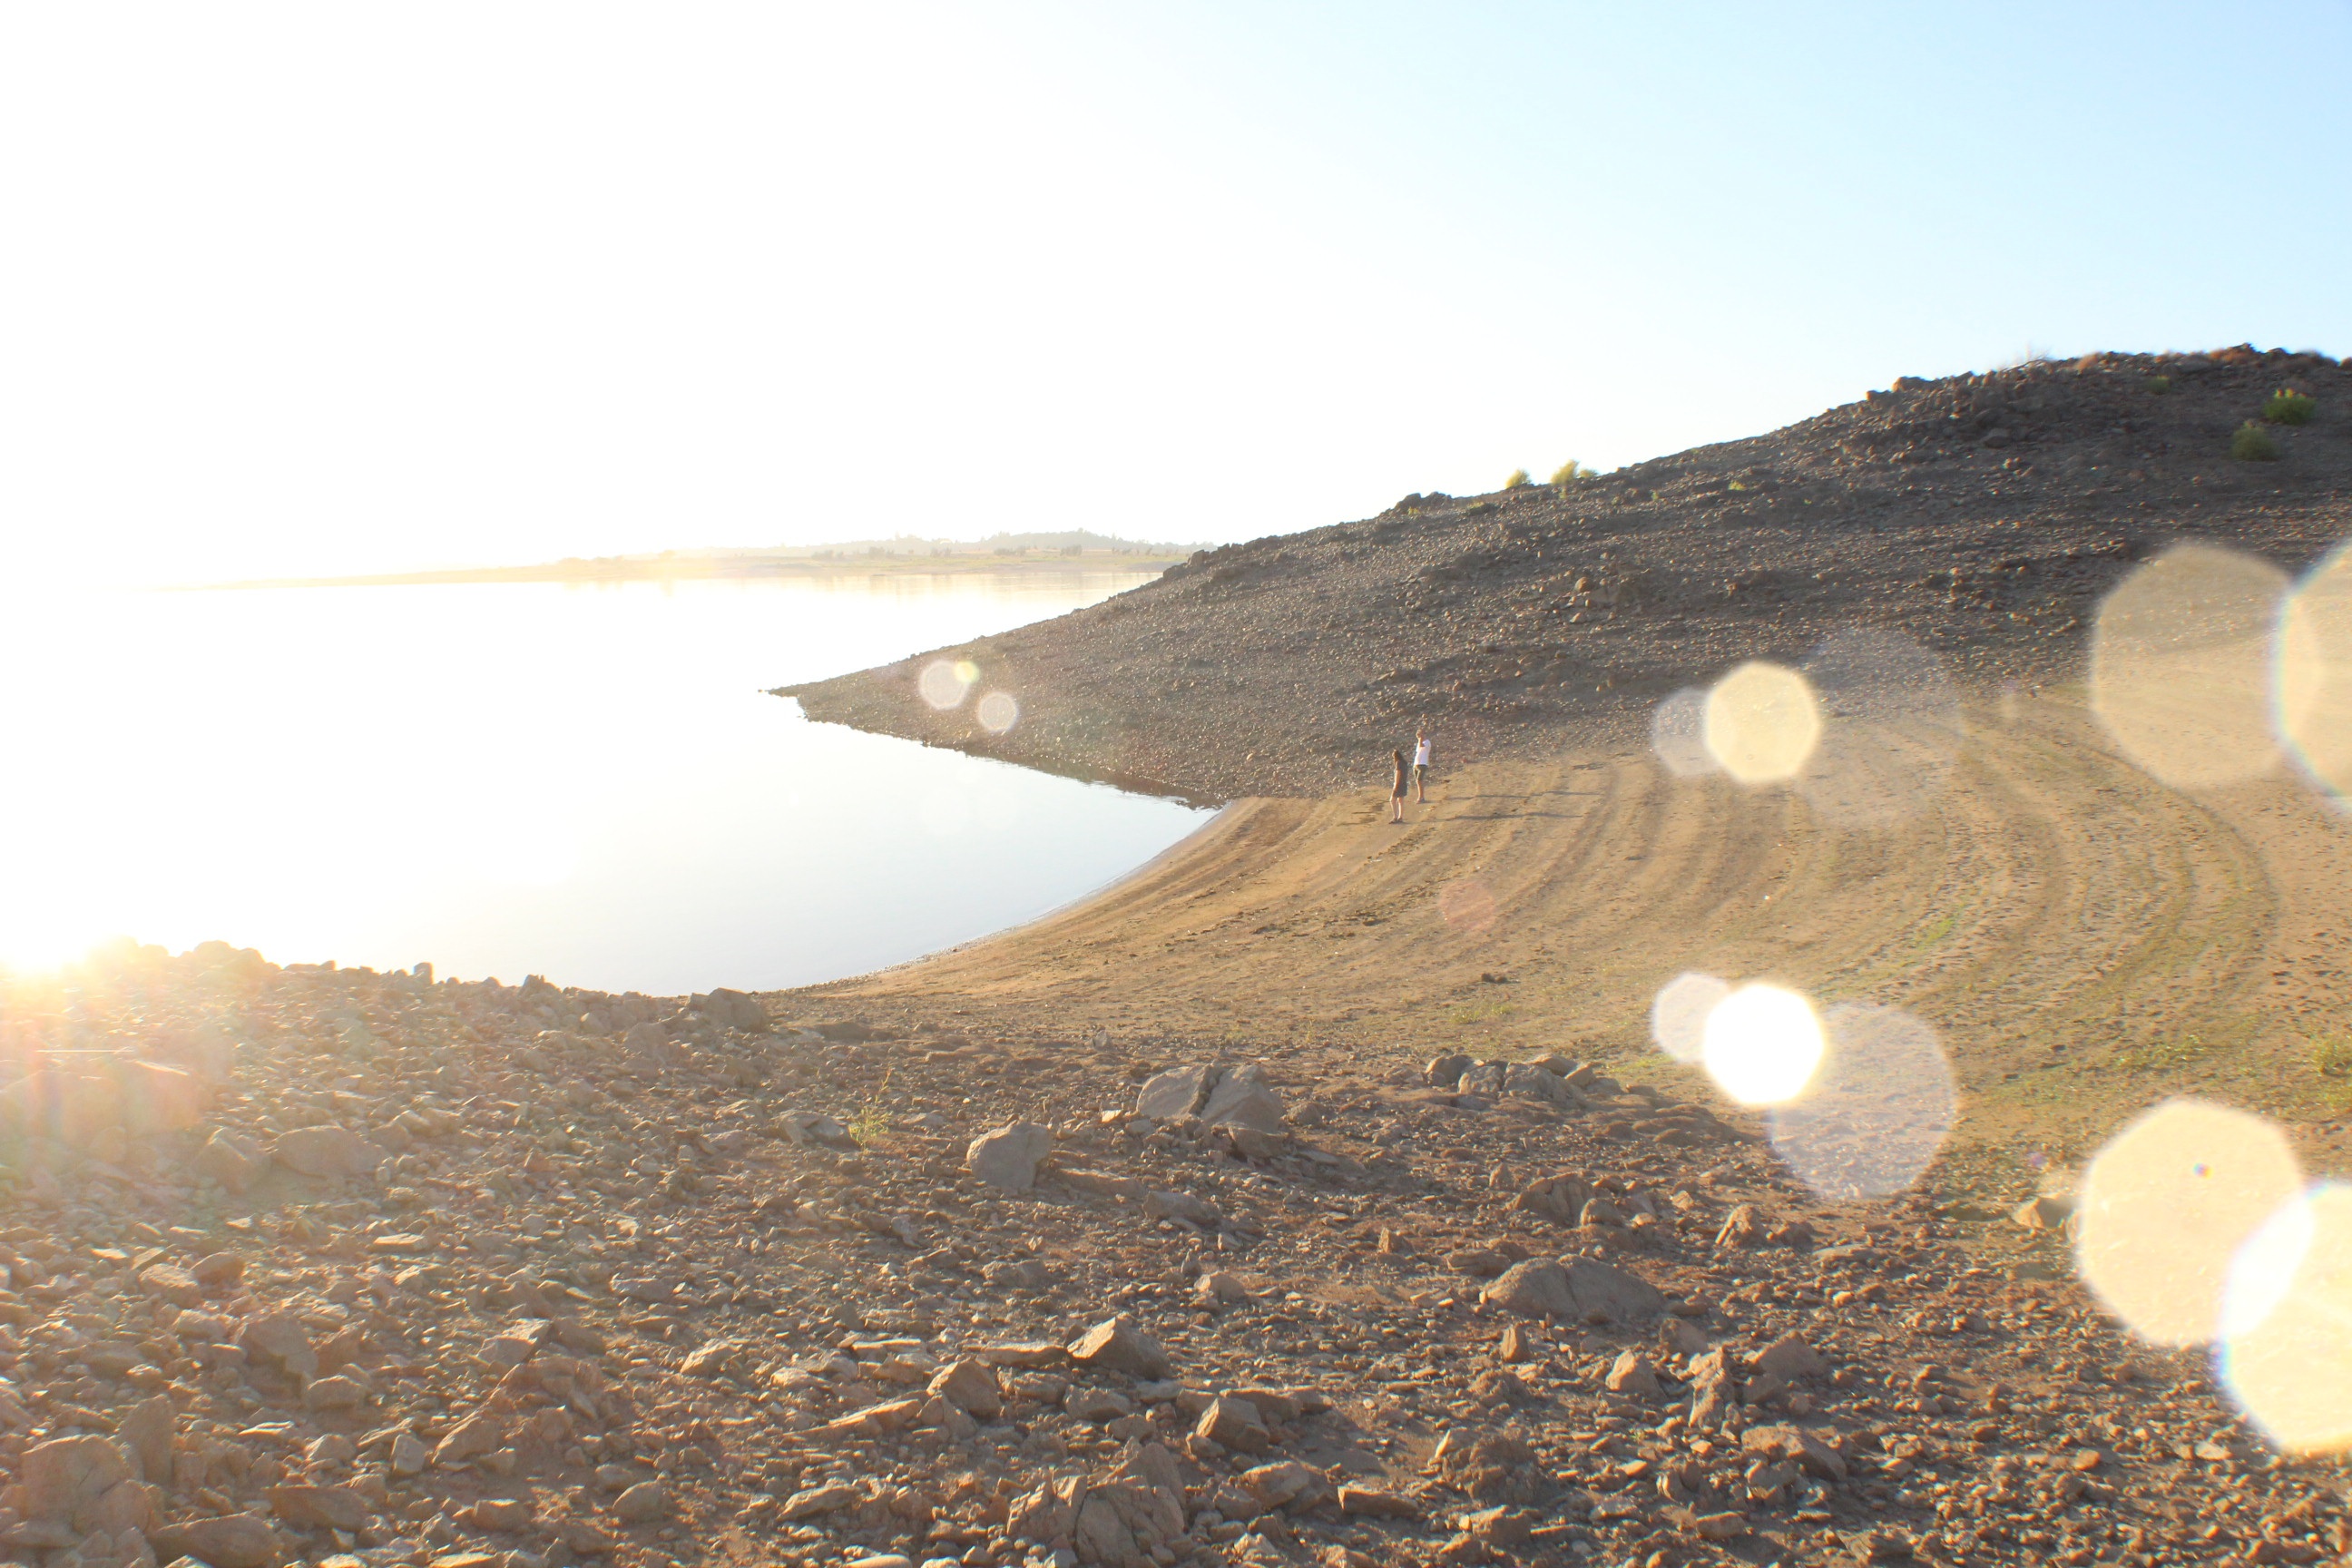
coast, sand, soil, terrain, geology, ecosystem, natural environment